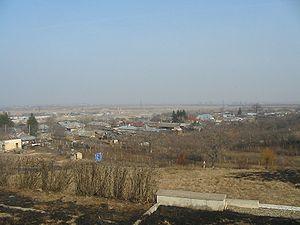
La Bataille de Râmnic ou, d'après la translittération depuis le russe, de Rymnik, se déroula le 22 septembre 1789 près de Râmnicu Sărat en Valachie, pendant la Guerre russo-turque de 1787-1792. Les Russes commandés par le général Alexandre Souvorov, agissant de concert avec les Autrichiens, s'attaquèrent aux troupes Ottomanes du Grand Vizir Cenazé Hassan Pacha.